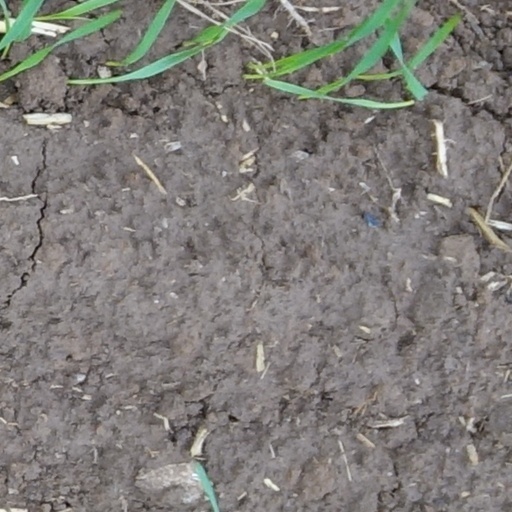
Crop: wheat